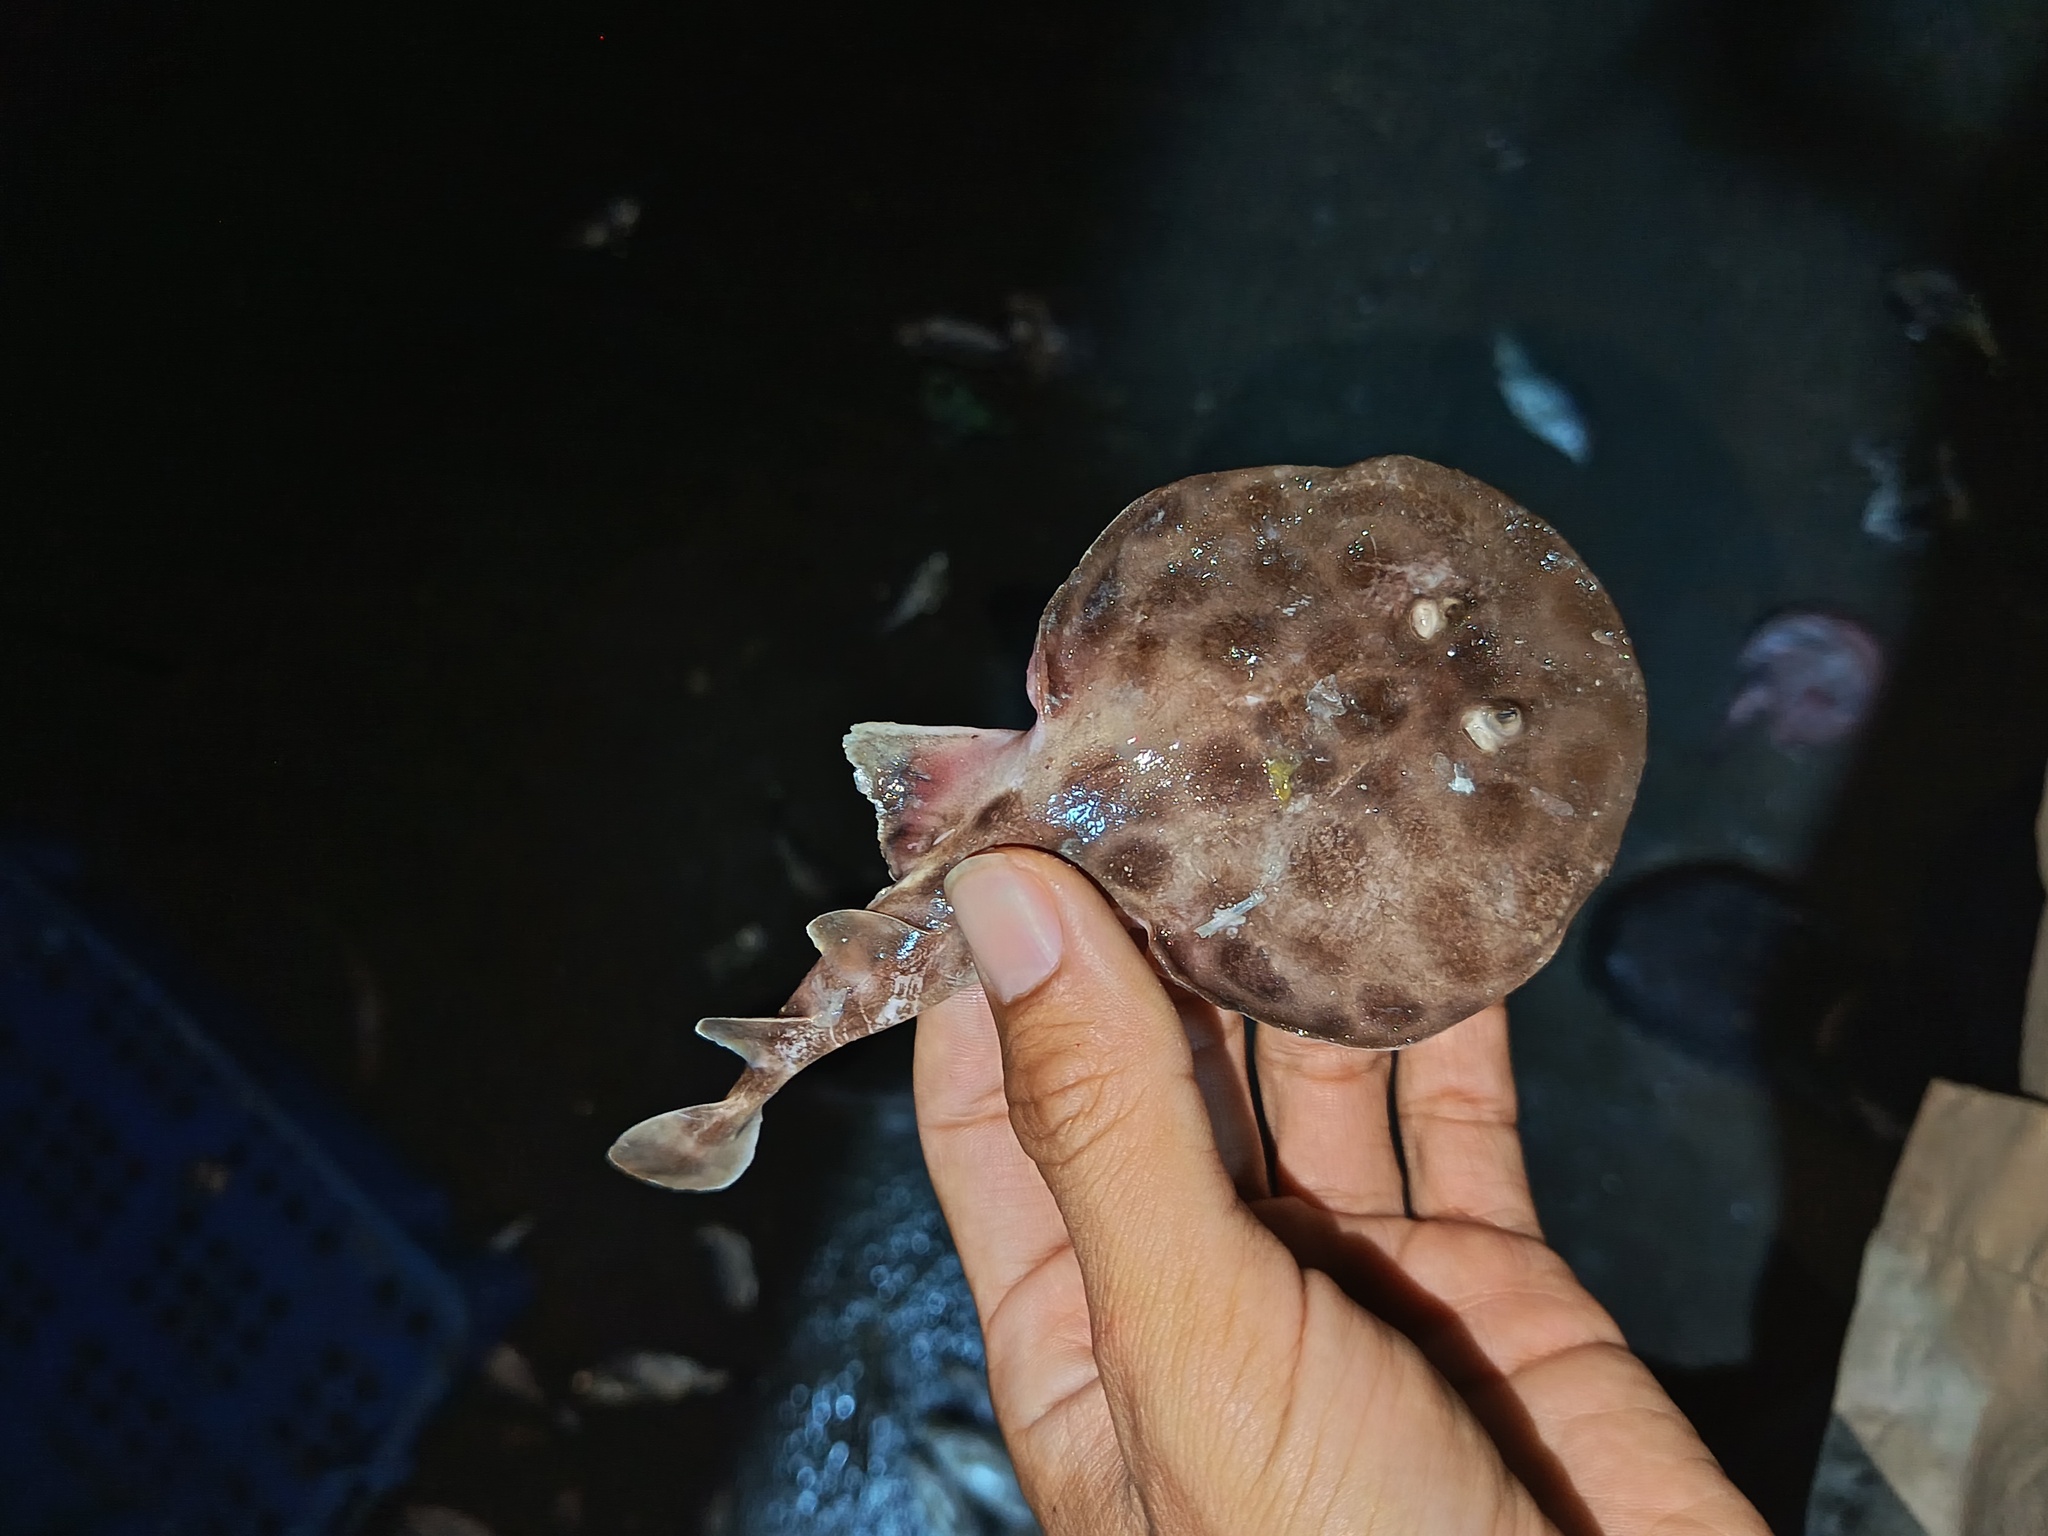
fish (species not among the labelled classes)